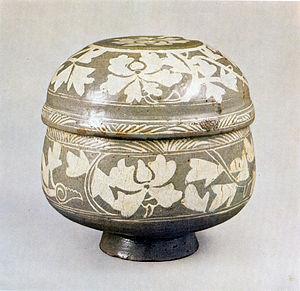
Bol de type buncheong à couvercle, décor de pivoines sur fond champlevé. Musée d'art Gansong.
Le buncheong, ou punch'ong est une forme de céramique coréenne en grès, traditionnelle du milieu du XIVᵉ jusqu'au milieu du XVIᵉ siècle.
La céramique coréenne apparait vers 10 000 avant notre ère, dans des cultures du Paléolithique ou opérant la transition entre Paléolithique supérieur et néolithisation. Il s'agit, ensuite, au Néolithique, de formes simples, aux légers reliefs qui facilitent la préhension. Bien avant la constitution des premiers royaumes, l'espace culturel coréen était en relation avec ses voisins et des similitudes dans les céramiques peuvent en témoigner dès cette époque lointaine.
Le champlevé est une technique de travail de l'émail utilisée dans les arts décoratifs. Elle consiste à ôter un peu de matière pour y incruster de l'émail.